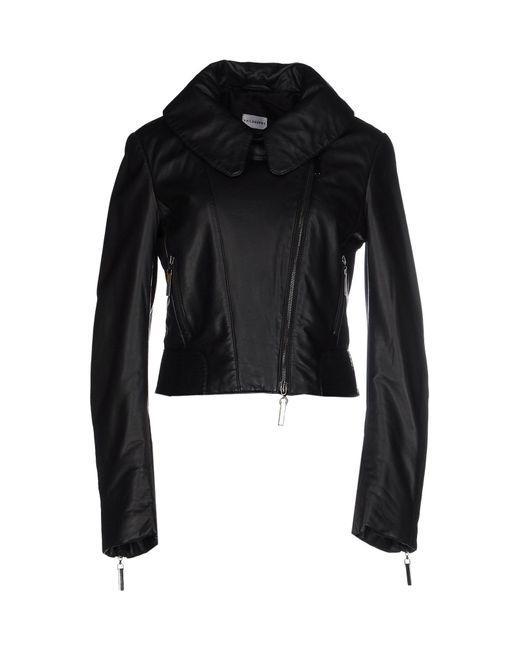
schwarze robuste Lederjacke, Bikerjacke